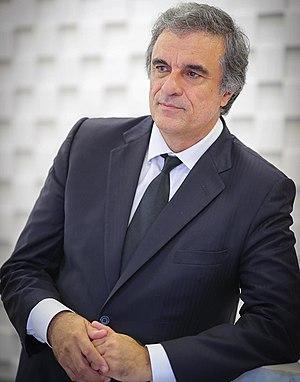
José Eduardo Cardozo, né le 18 avril 1959 à São Paulo, est un avocat et homme politique brésilien.